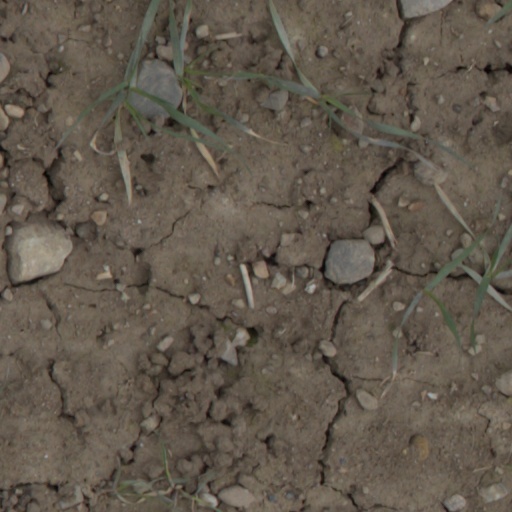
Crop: wheat